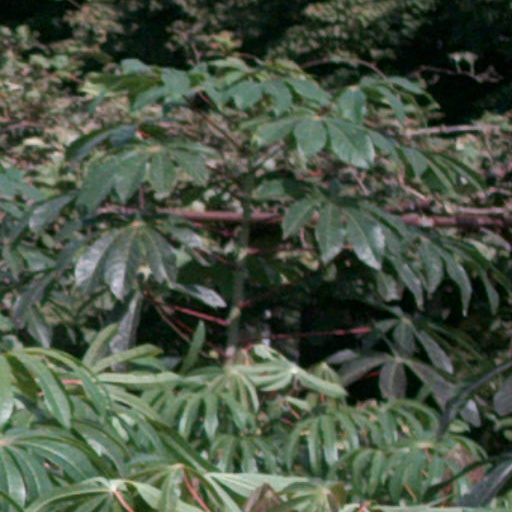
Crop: cassava